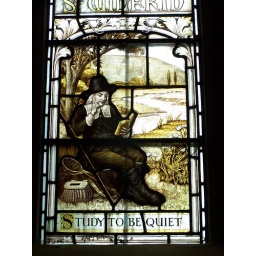
Stained glass window in Winchester Cathedral, featuring the local author and ecologist Gilbert White (1720-1793).